Culture in Belgrade

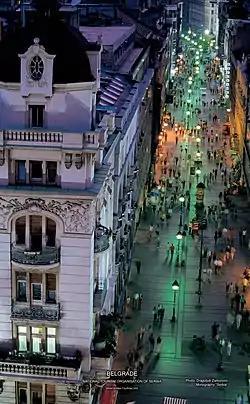
Knez Mihailova Street, Belgrade's main pedestrian and shopping zone

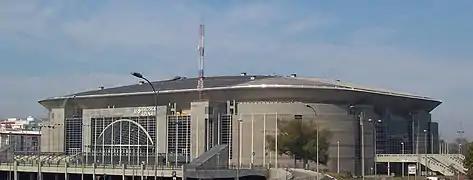
Belgrade Arena

Most of the Serbian film industry is based in Belgrade. The city was also an important center for Yugoslav cinema.